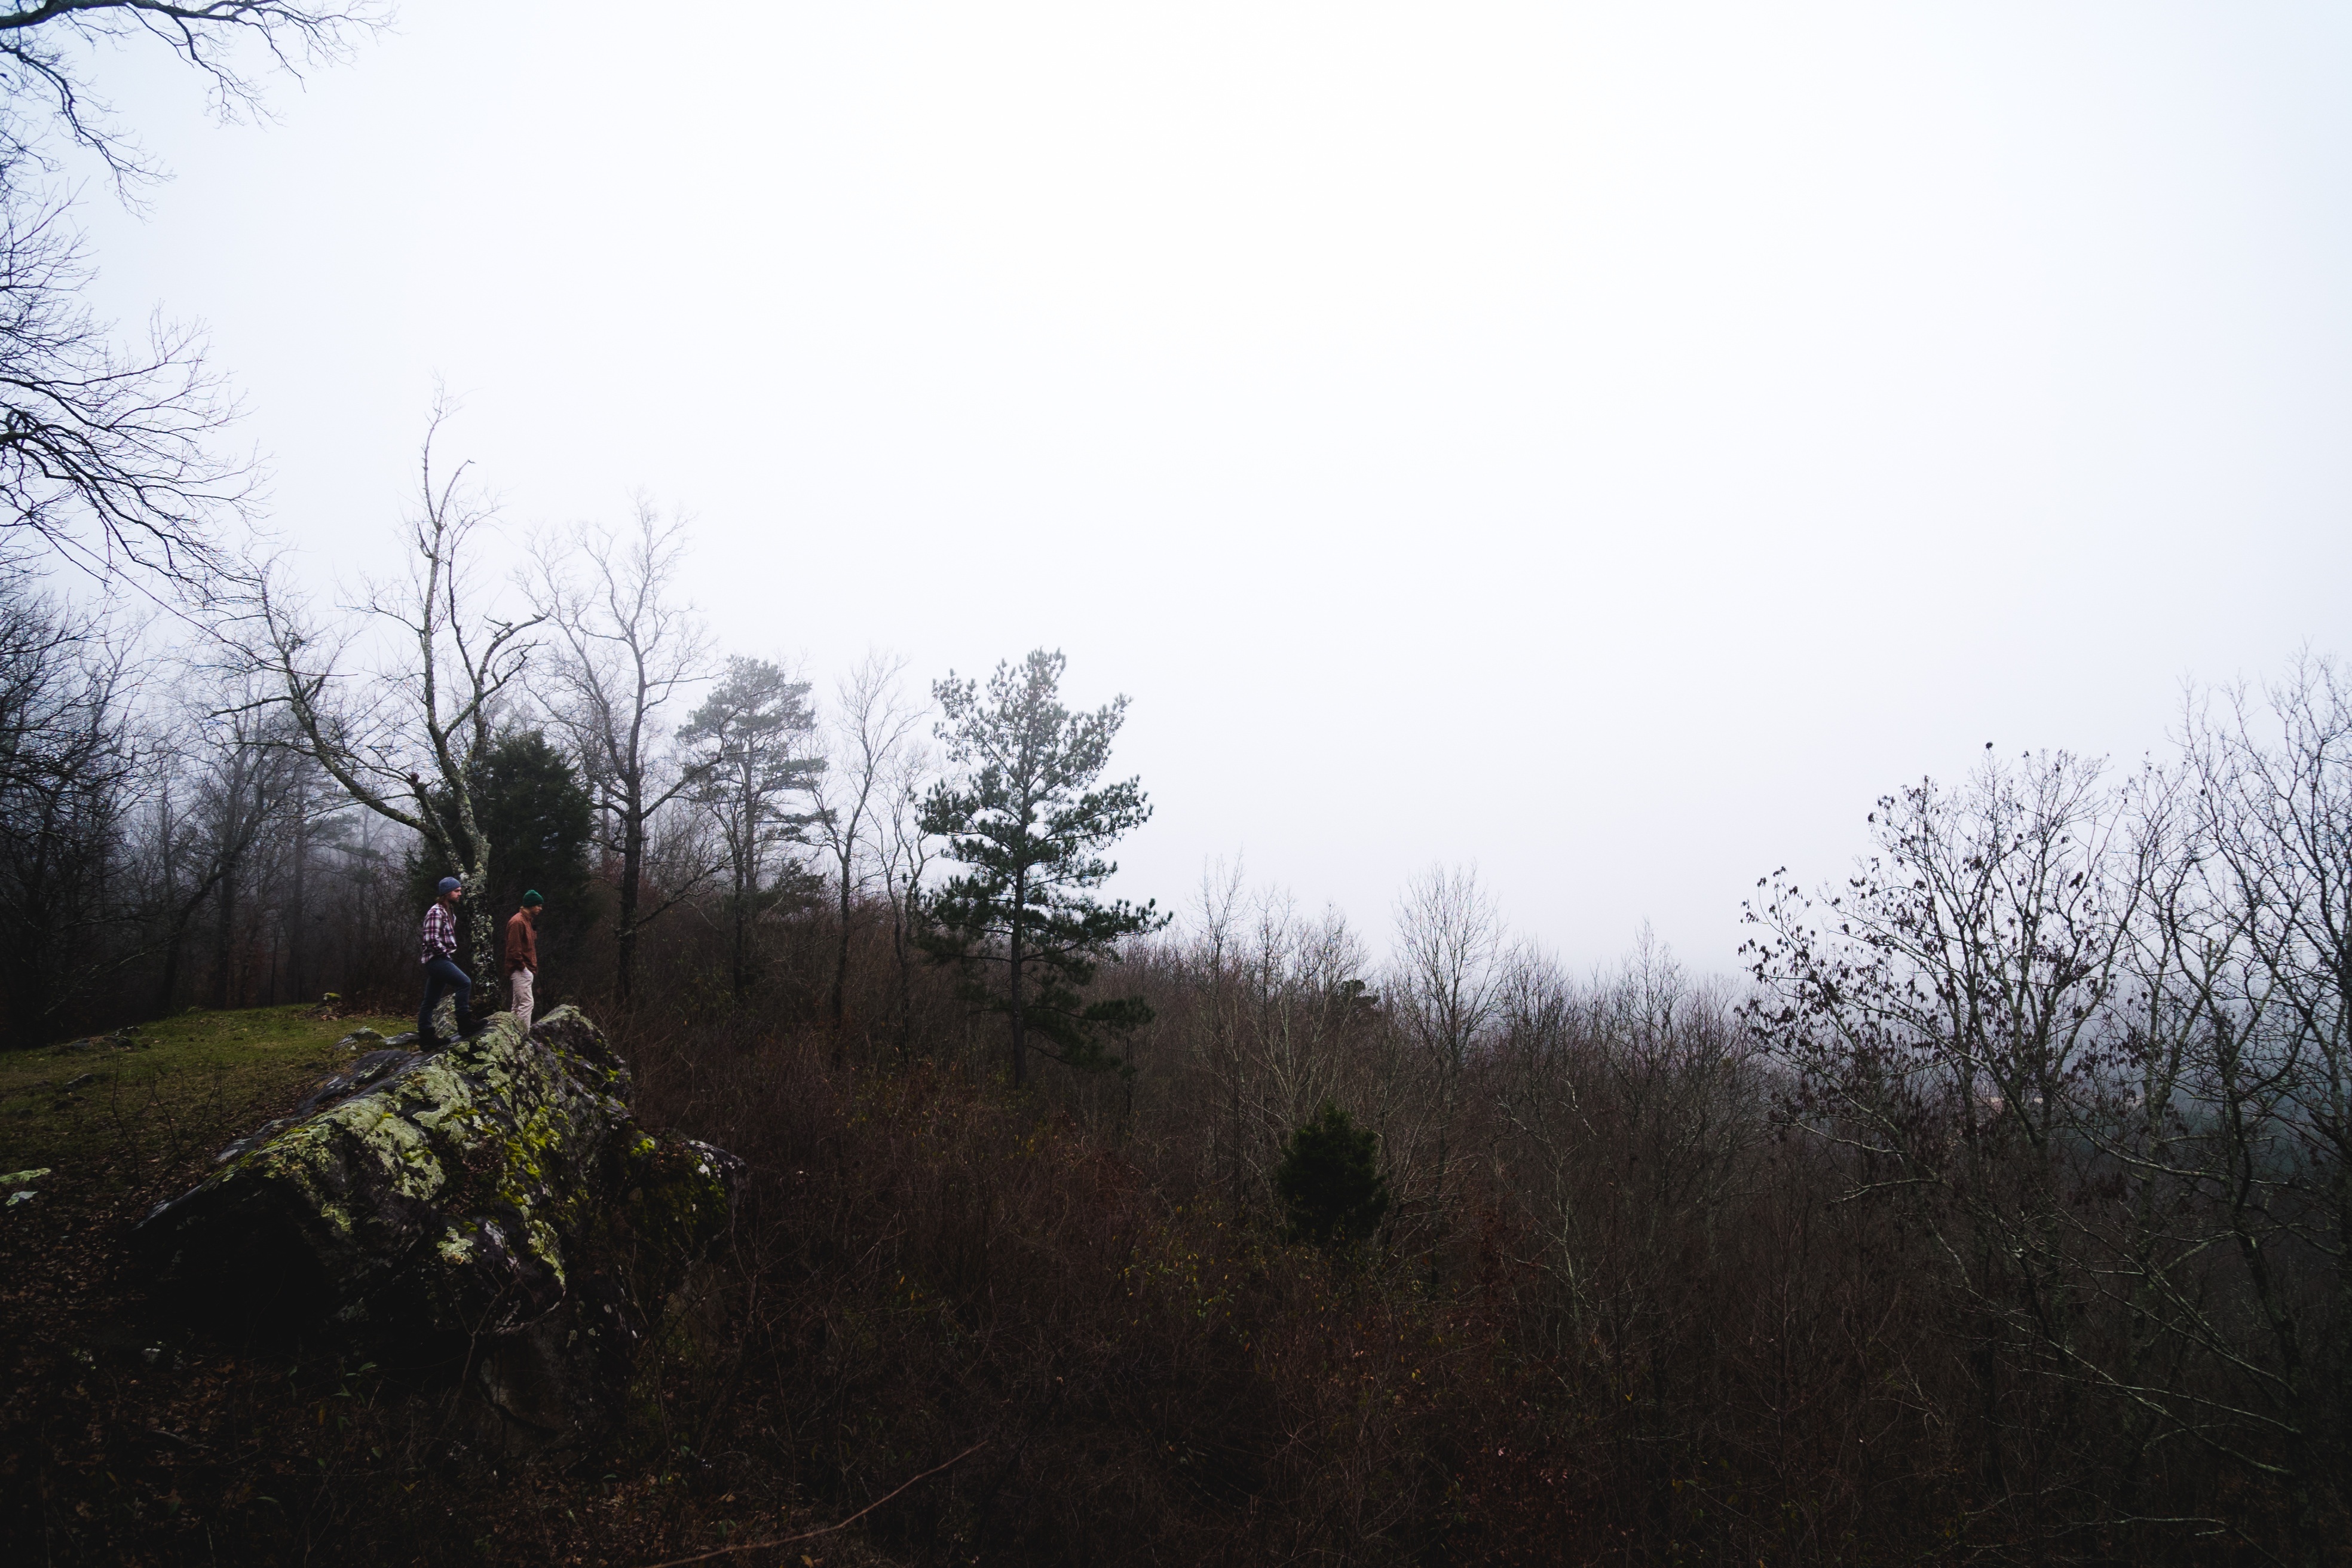
man, tree, nature, forest, grass, mountain, winter, people, plant, mist, hiking, sunlight, morning, hill, adventure, explore, male, hike, peaceful, autumn, serene, season, trees, outdoors, woods, men, habitat, viewing, rural area, atmospheric phenomenon, woody plant